History of trams in Leipzig

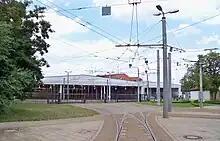
Angerbrücke tram depot

On 4 December 1925, the Angerbrücke tram depot was opened. Among other facilities, it replaced the Kleinzschocher and Plagwitz depots. On 11 June 2005, following a prolonged reconstruction, the depot was ceremoniously reopened. The western hall was rebuilt into through-track configuration, thus creating a rear entrance. At the same time the former eastern hall was converted to a covered car-park but, at the east end of the facility, a new two-track repair shop was built.